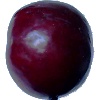
Label: Plum 2